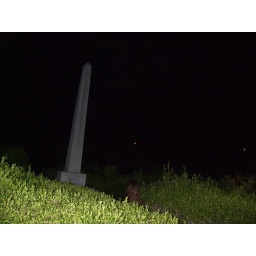
DSCF2328 field by calhoun monument